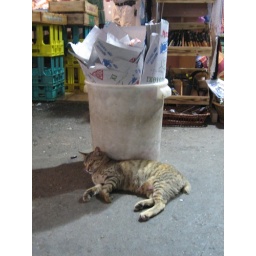
cat in Chania's food market